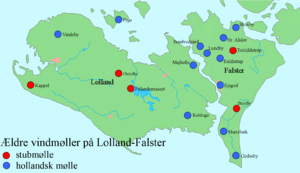
Kettinge Mølle / Historie
Møller på Lolland-Falster.
Lolland-Falsters ældre vindmøller
Kettinge Mølle er en hollandsk vindmølle, der ligger på Grønnegadevej 1.B i Kettinge på Lolland. Møllen er opført i 1891 og var i brug frem til 1947.